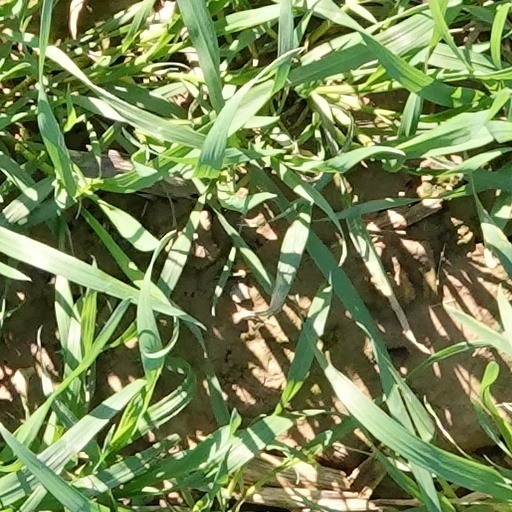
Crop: wheat